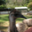
Label: bird